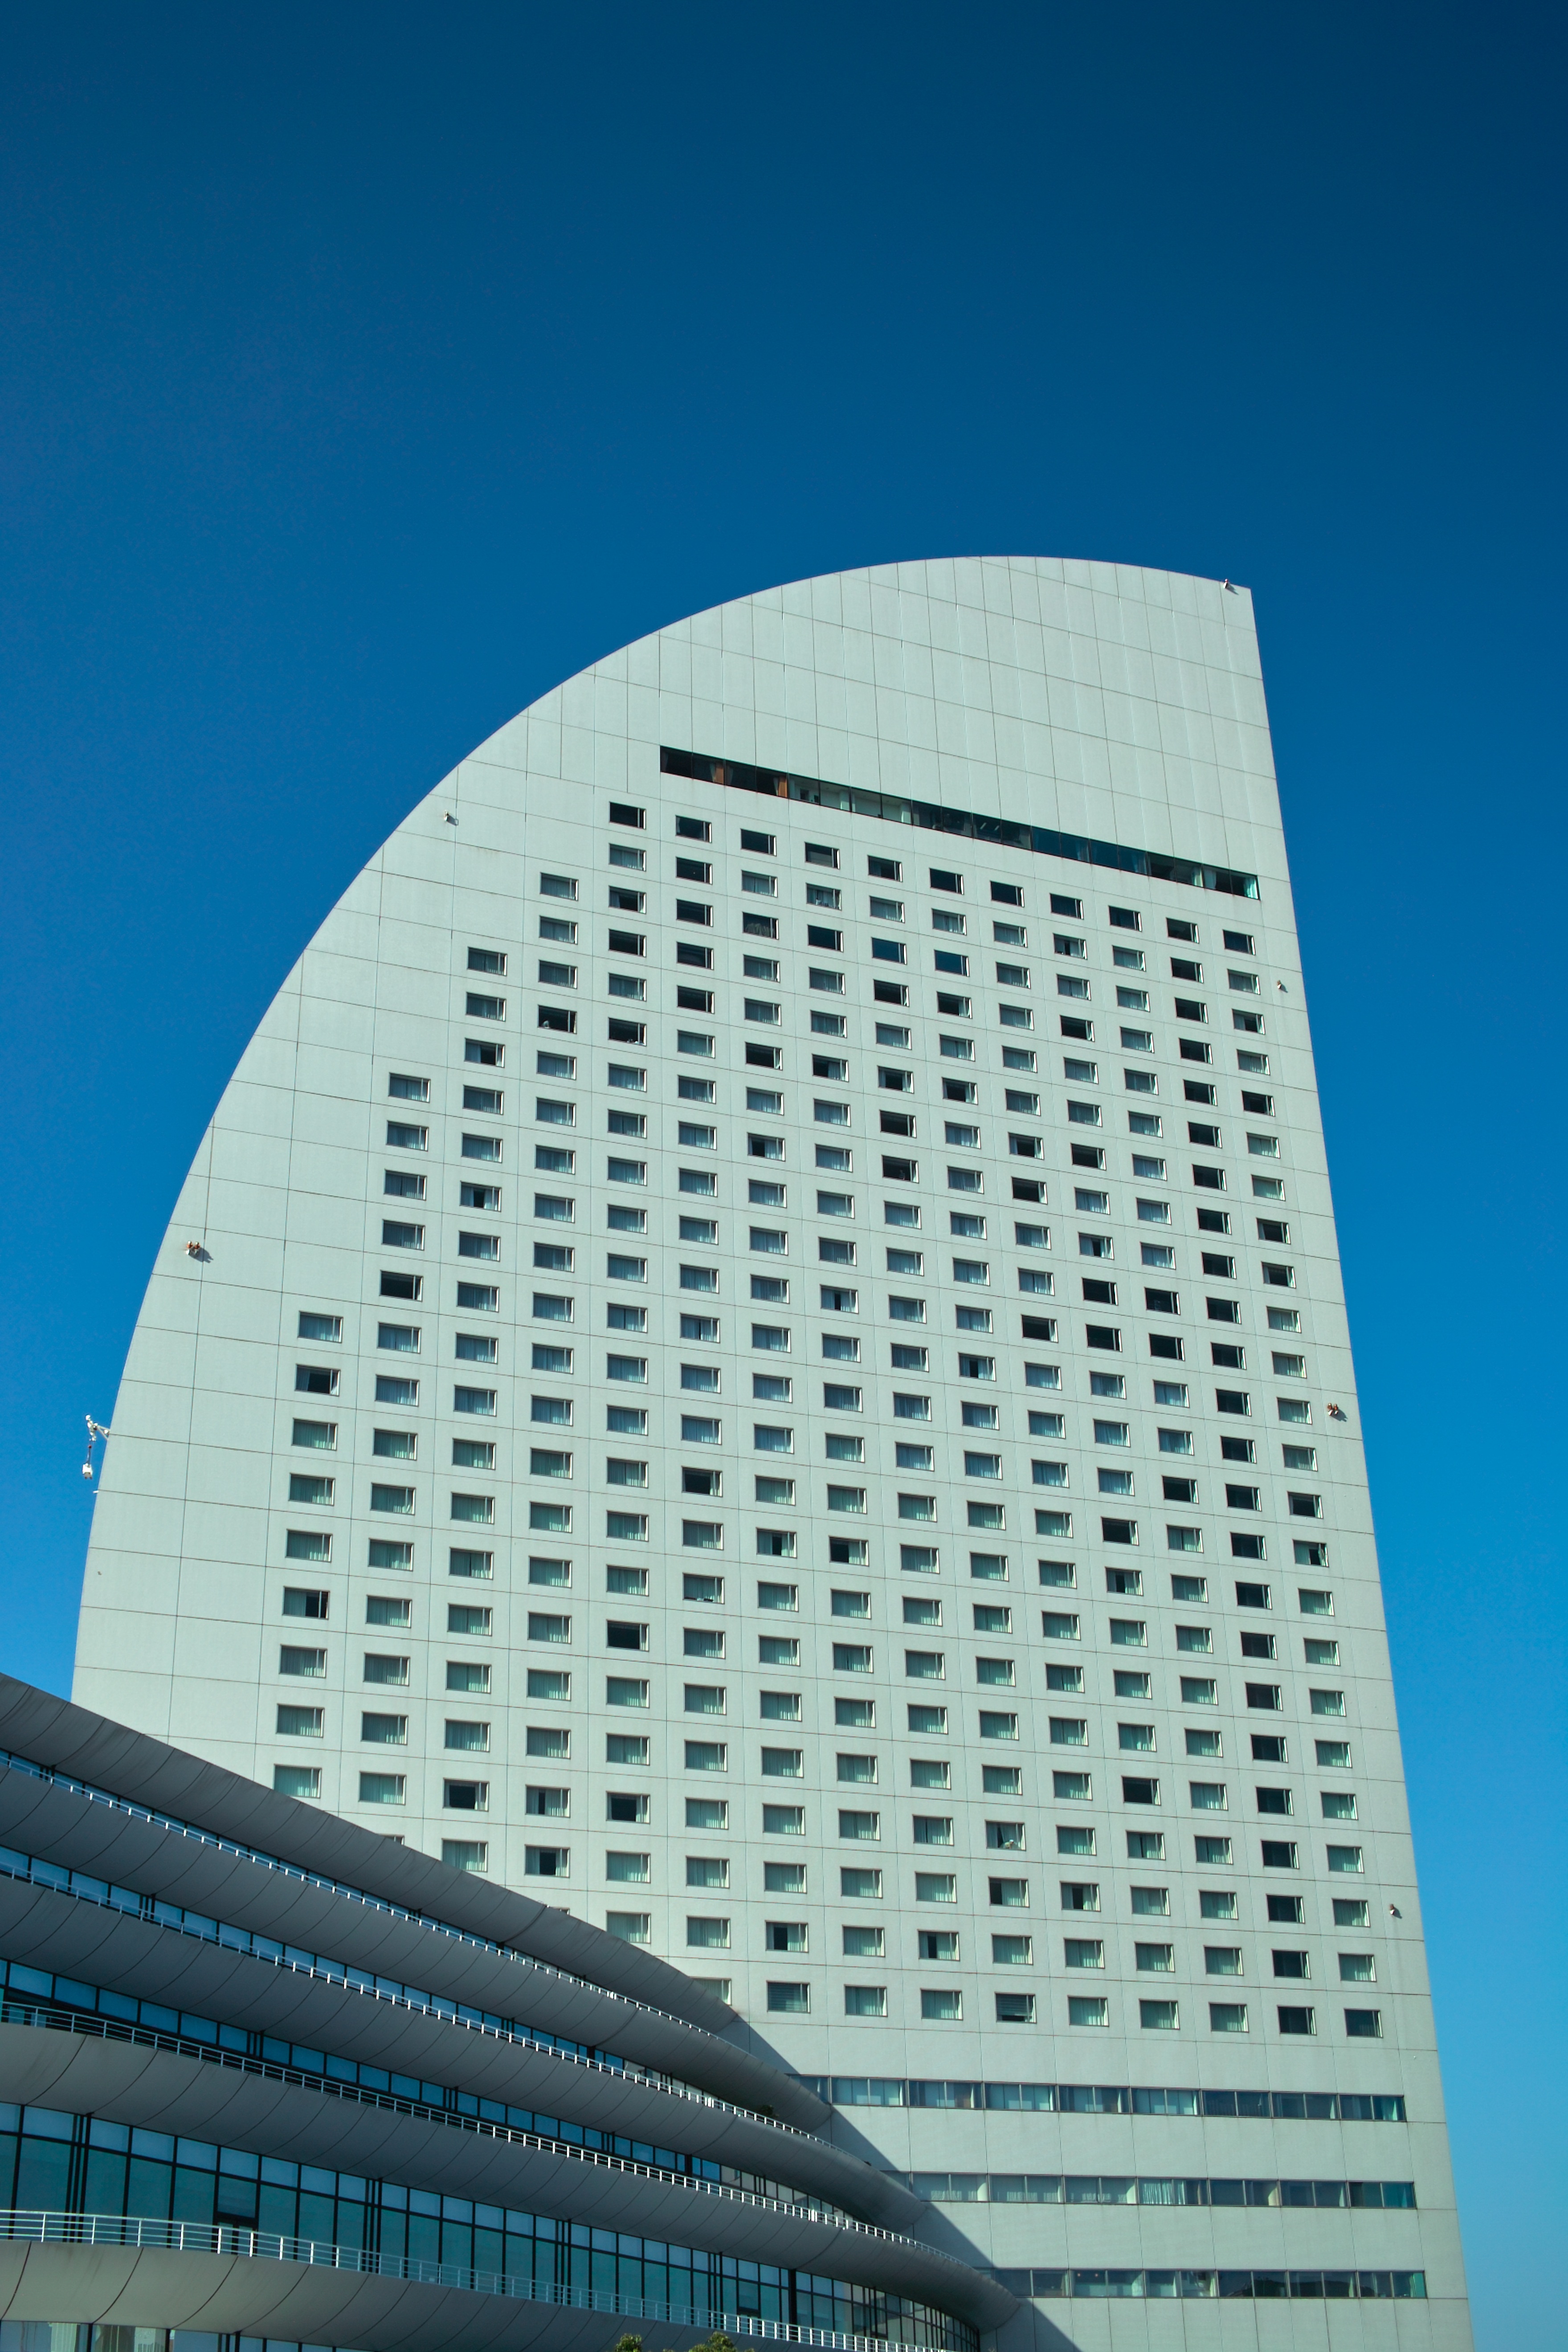
architecture, building, skyscraper, downtown, line, tower, landmark, facade, blue, tower block, blue sky, half moon, hotel, symmetry, yokohama, shape, headquarters, metropolis, continental hotel, metropolitan area